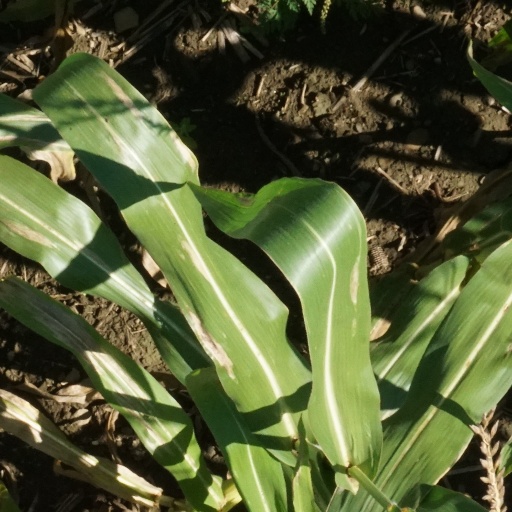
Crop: maize; corn